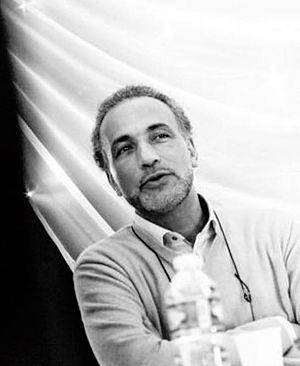
Tariq Ramadan en 2016
Tariq Ramadan, né le 26 août 1962 à Genève, est un islamologue suisse.